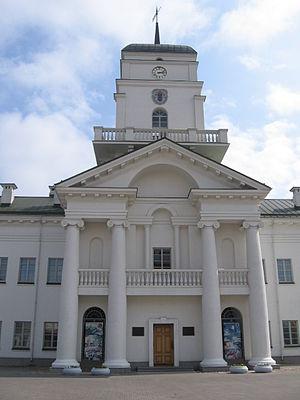
L'hôtel de ville de Minsk est un bâtiment administratif construit en 1600 au centre de Minsk.